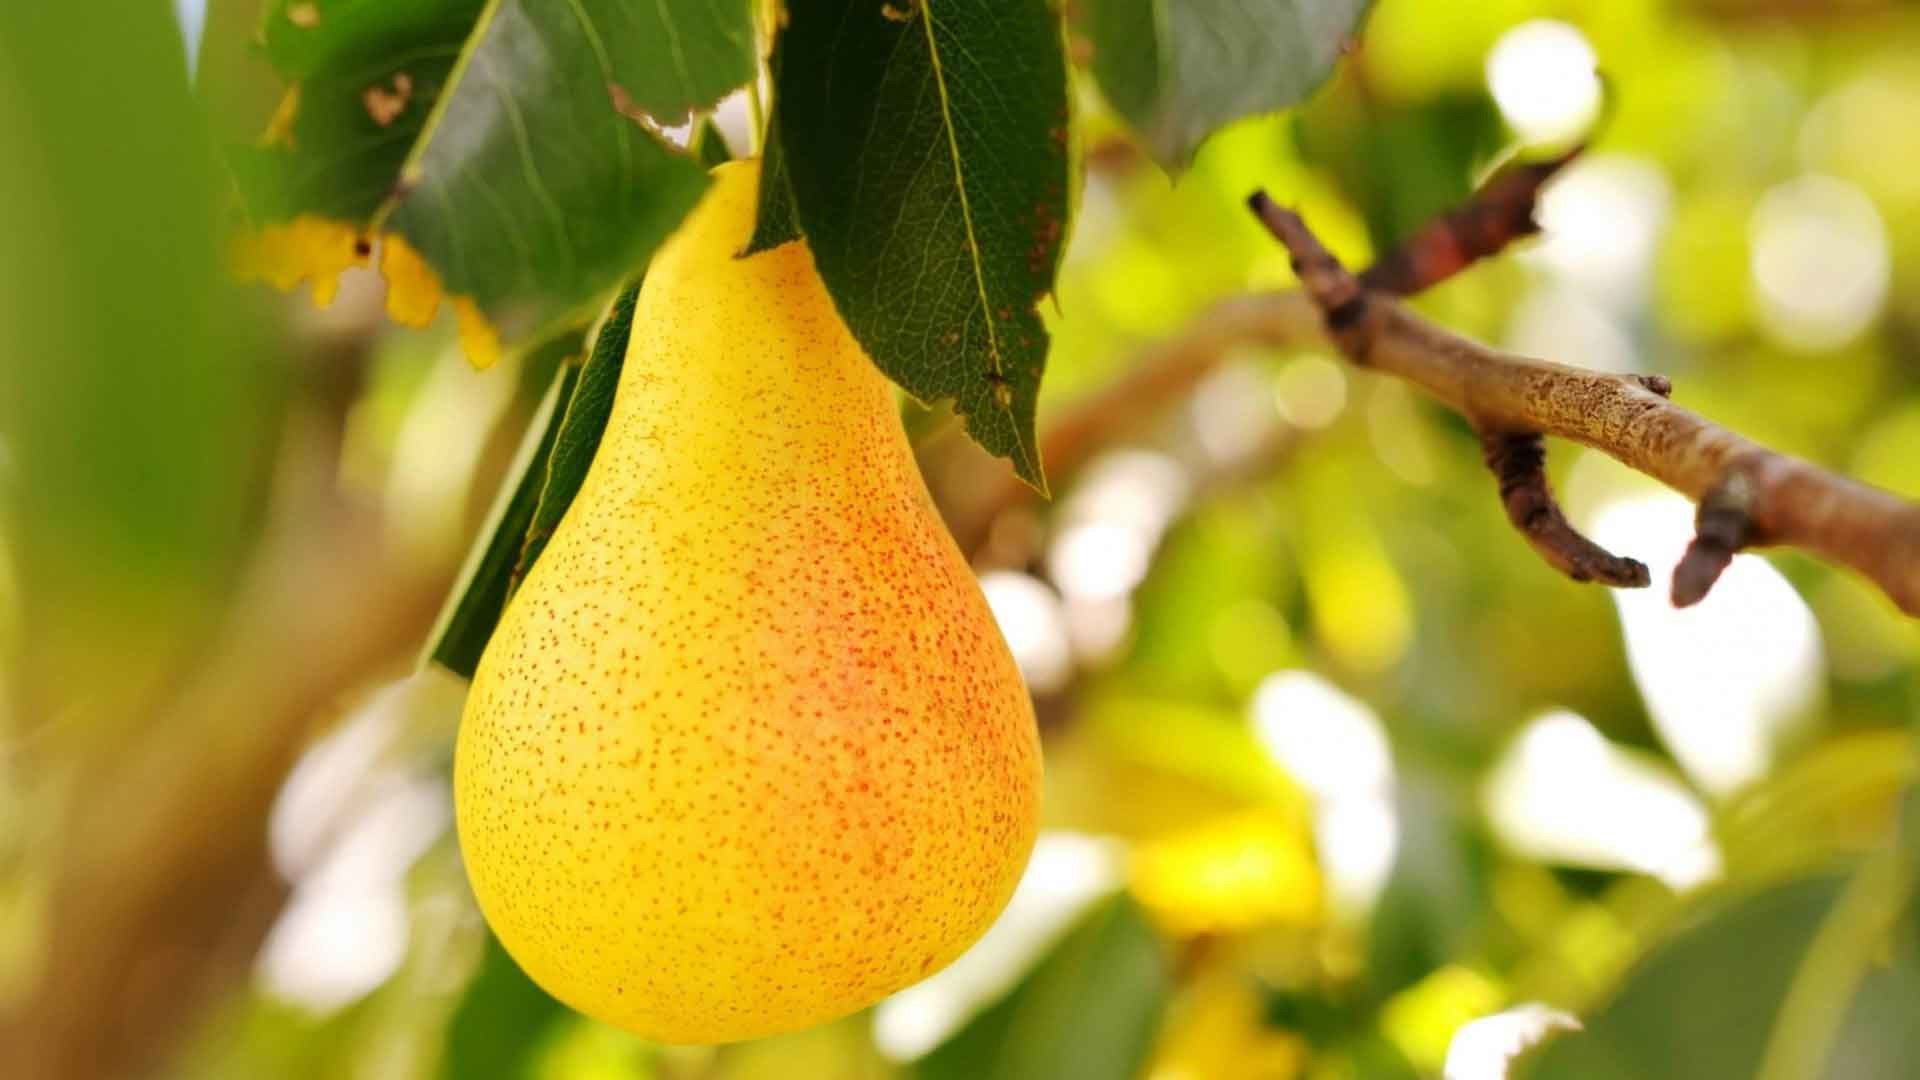
Label: Pear